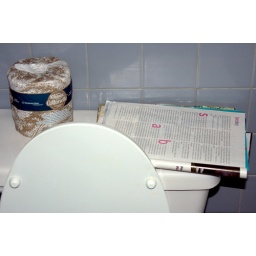
I had to take the truck in for service. The restroom in the customer lounge was well stocked with reading material.